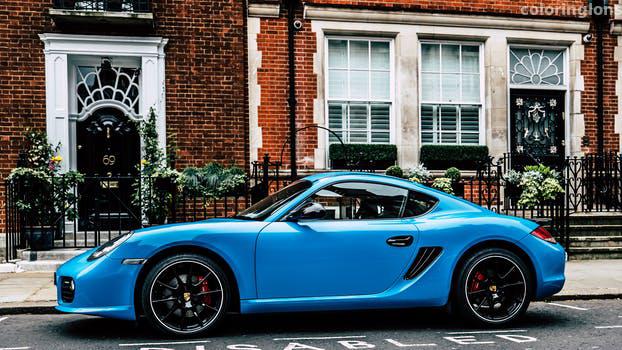
Label: Watermark